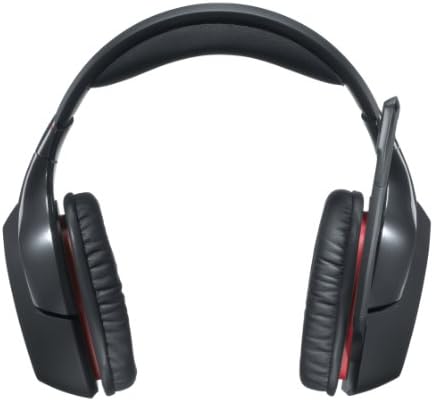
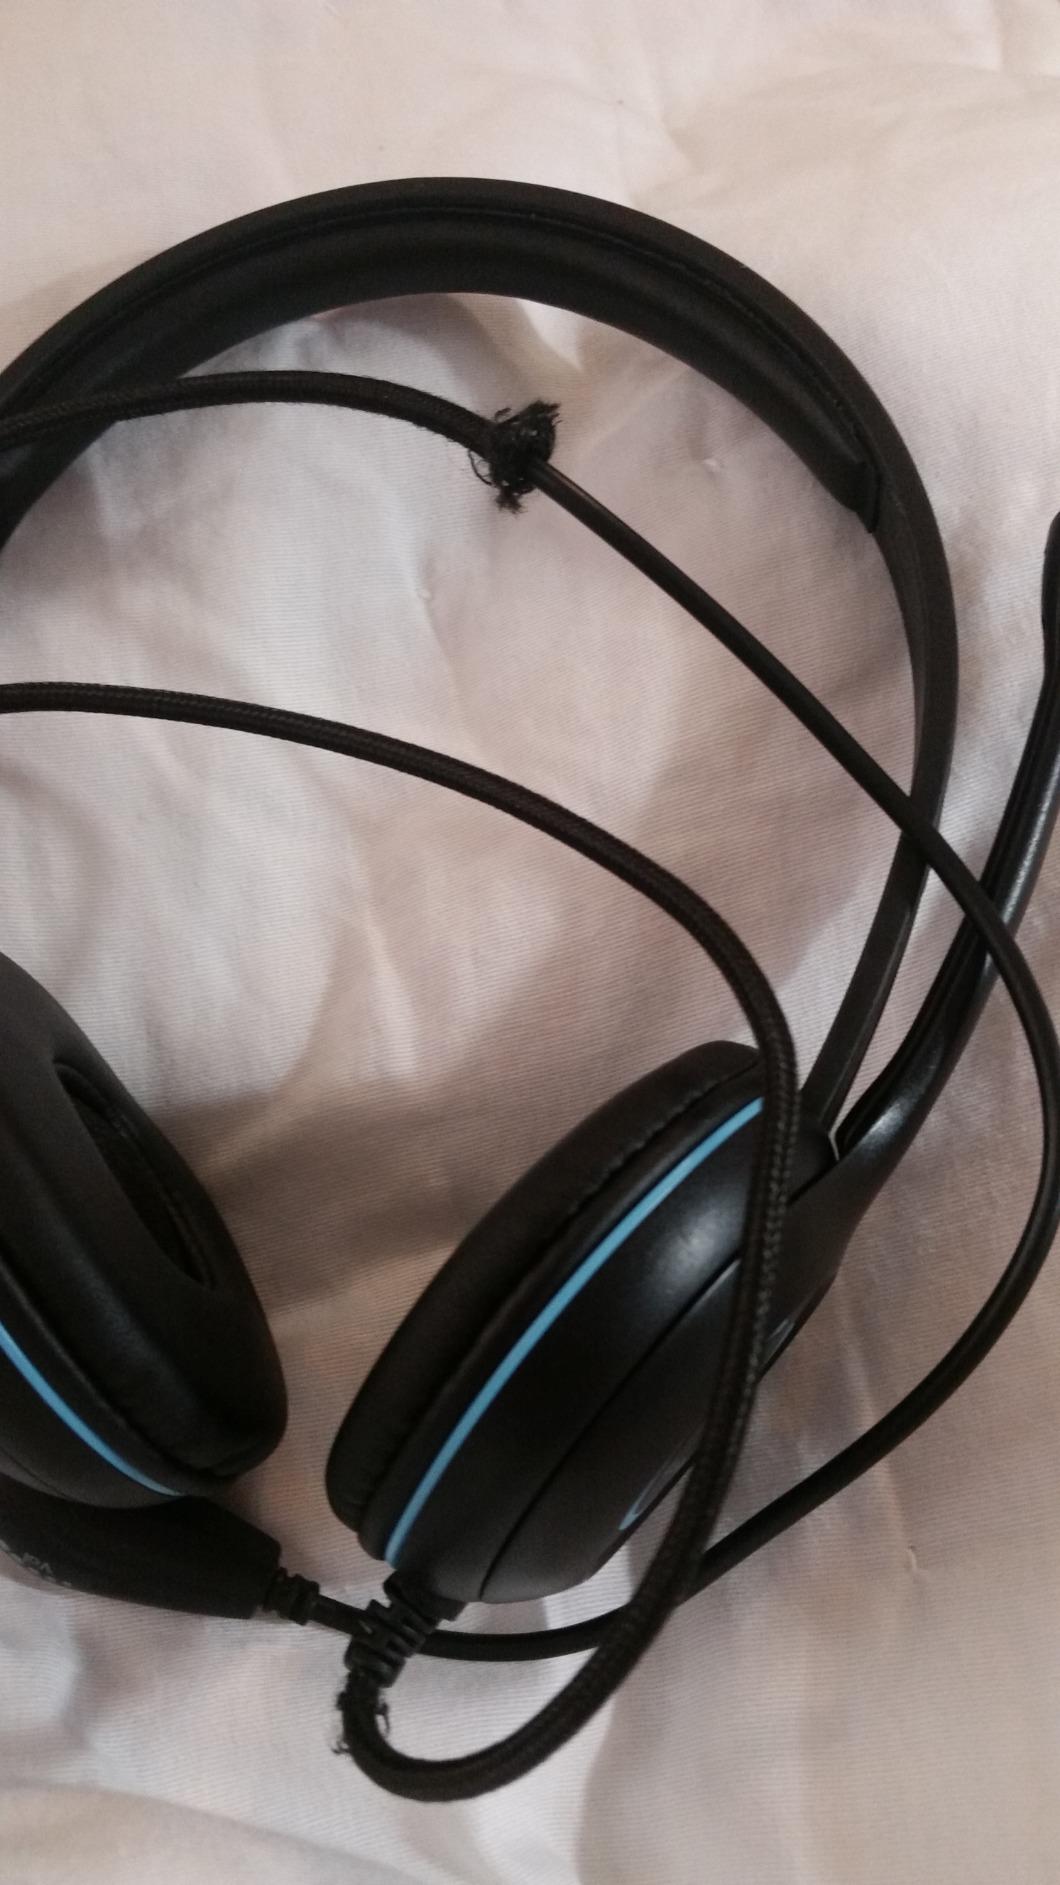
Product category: headphones
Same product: no